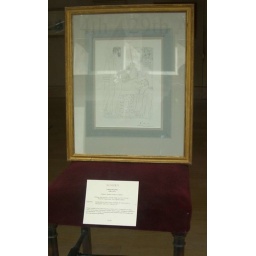
A Picasso on a chair in the window of Agnews, Bond Street, London